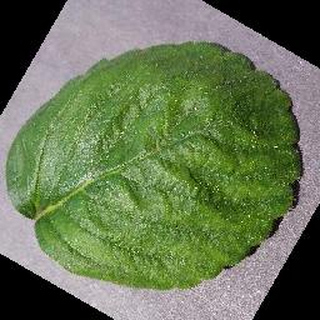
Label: healthy_strawberry